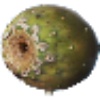
Label: cactus_fruit